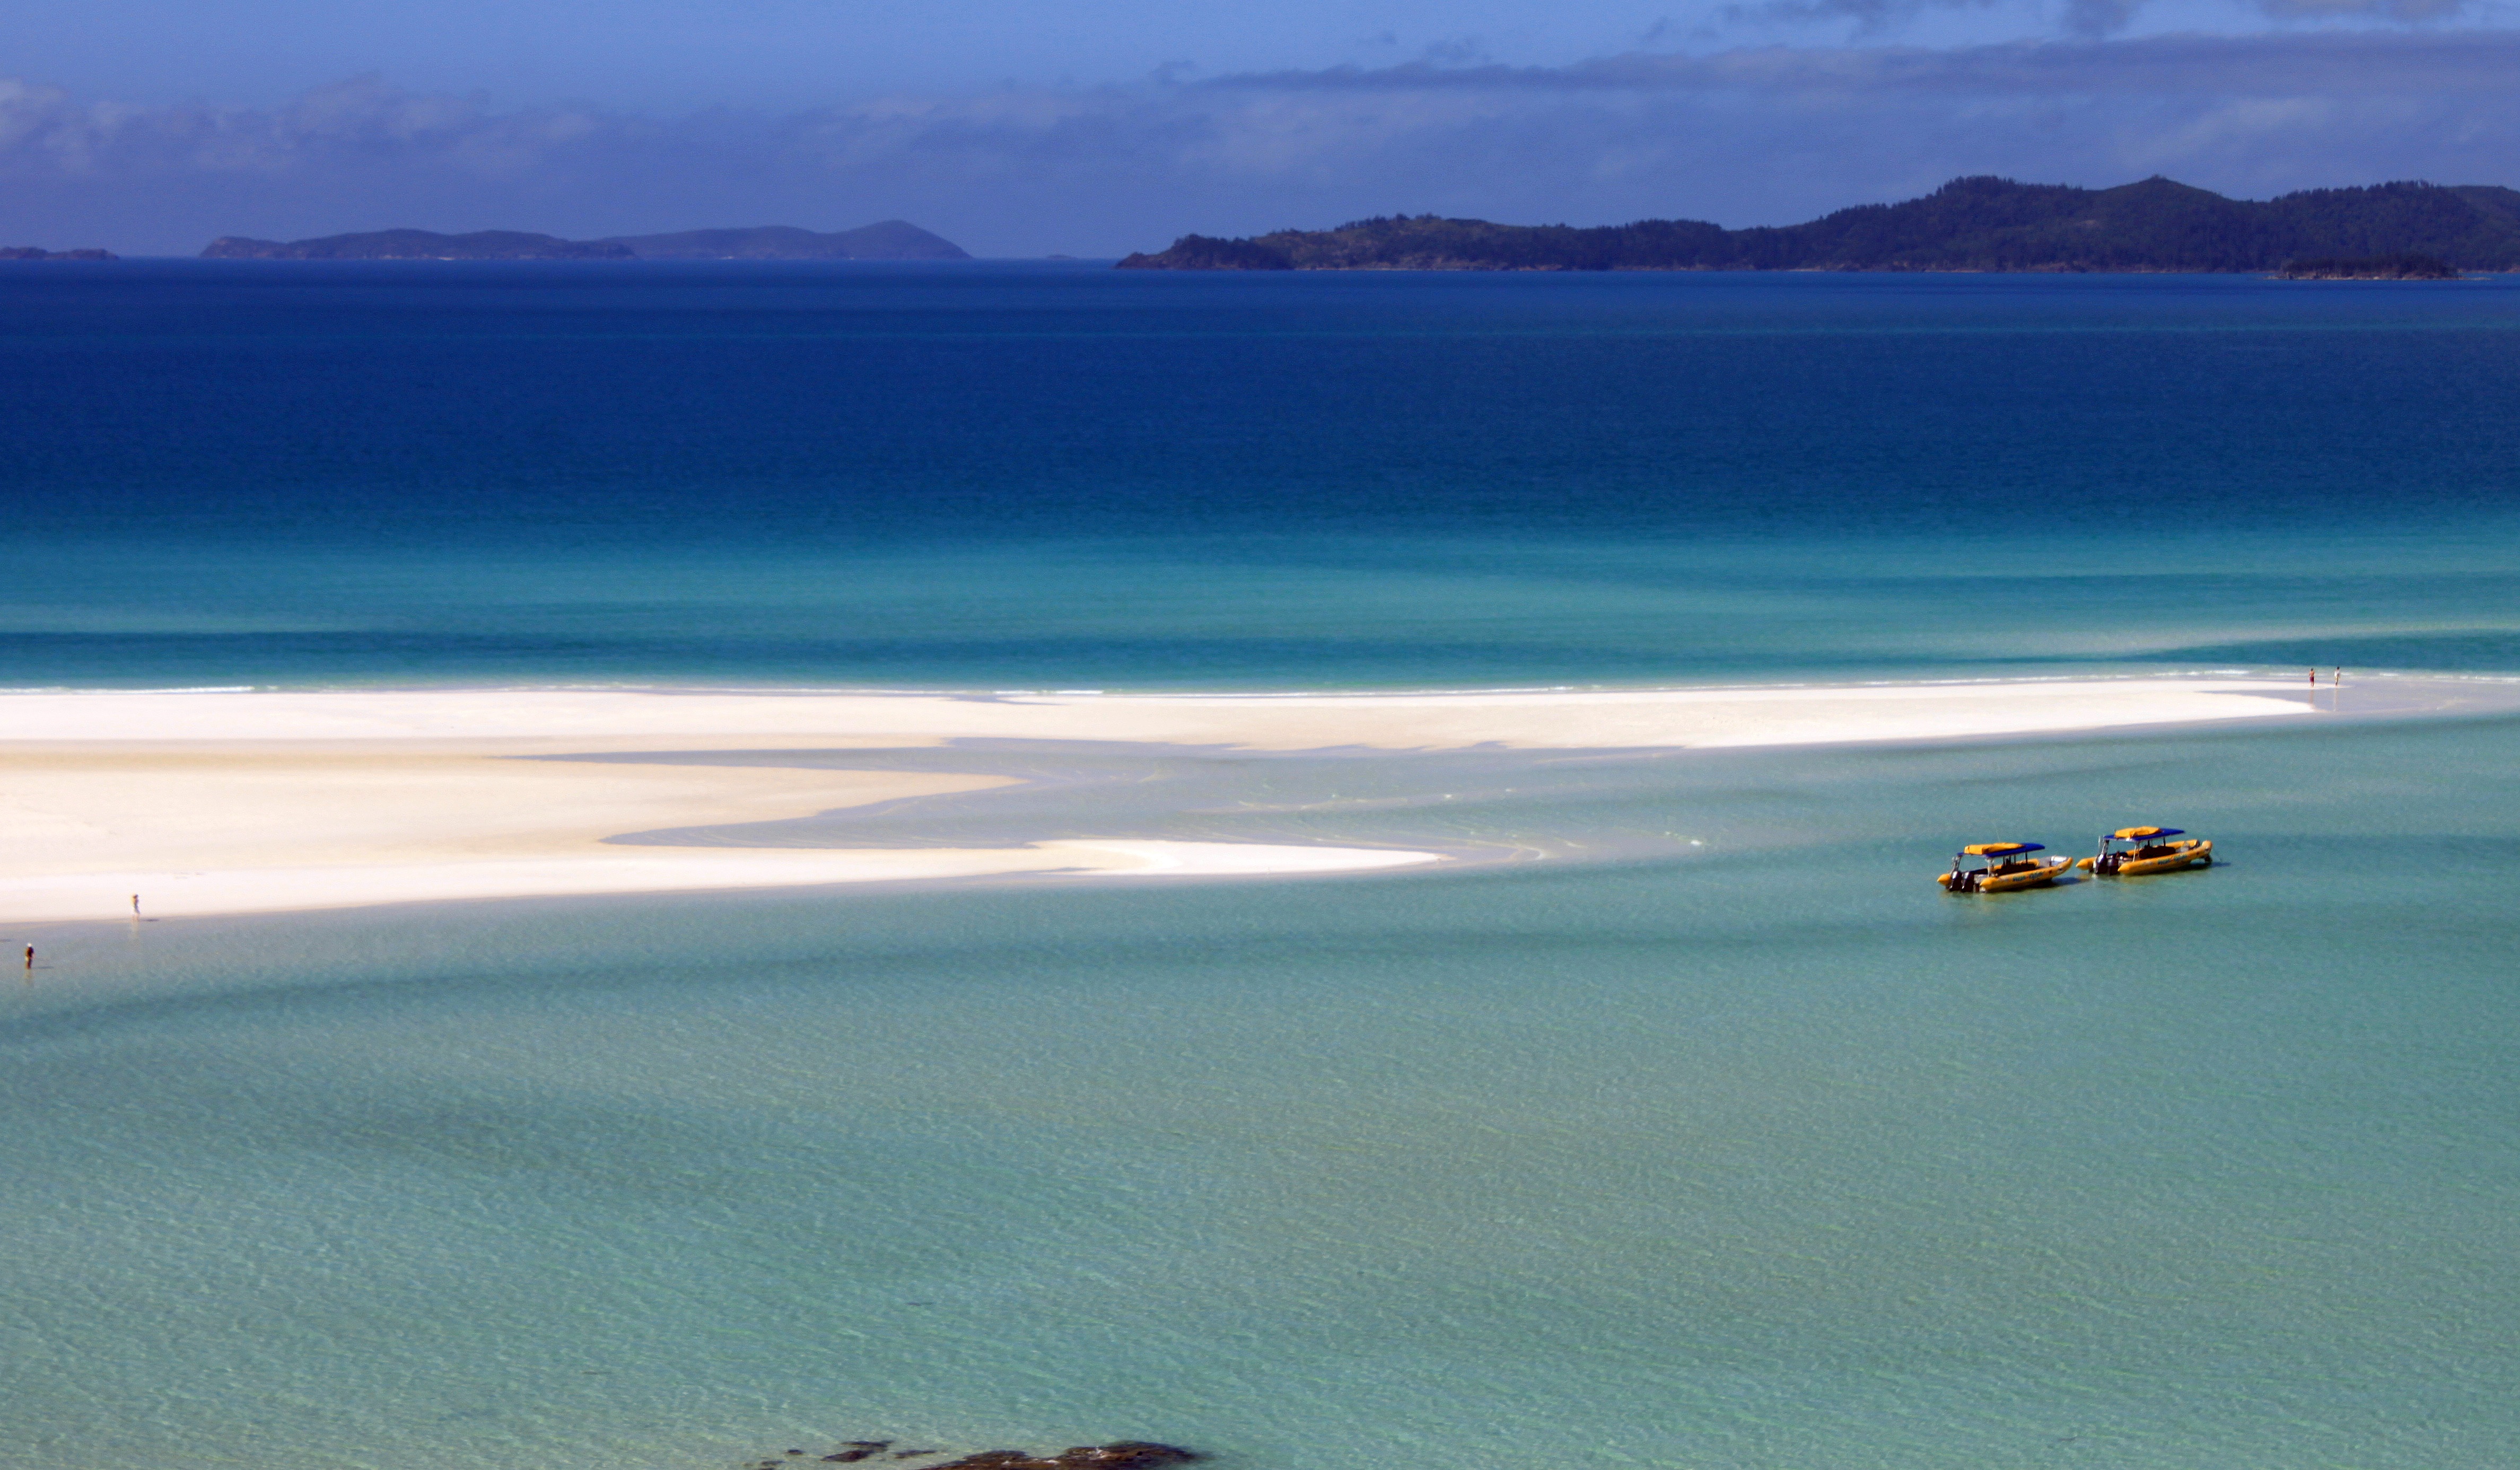
beach, sea, coast, sand, ocean, horizon, shore, wave, lagoon, bay, body of water, white sand, boats, cape, islet, sand beach, great barrier reef, whitsundays, wind wave